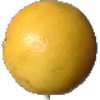
Label: Grapefruit White 1